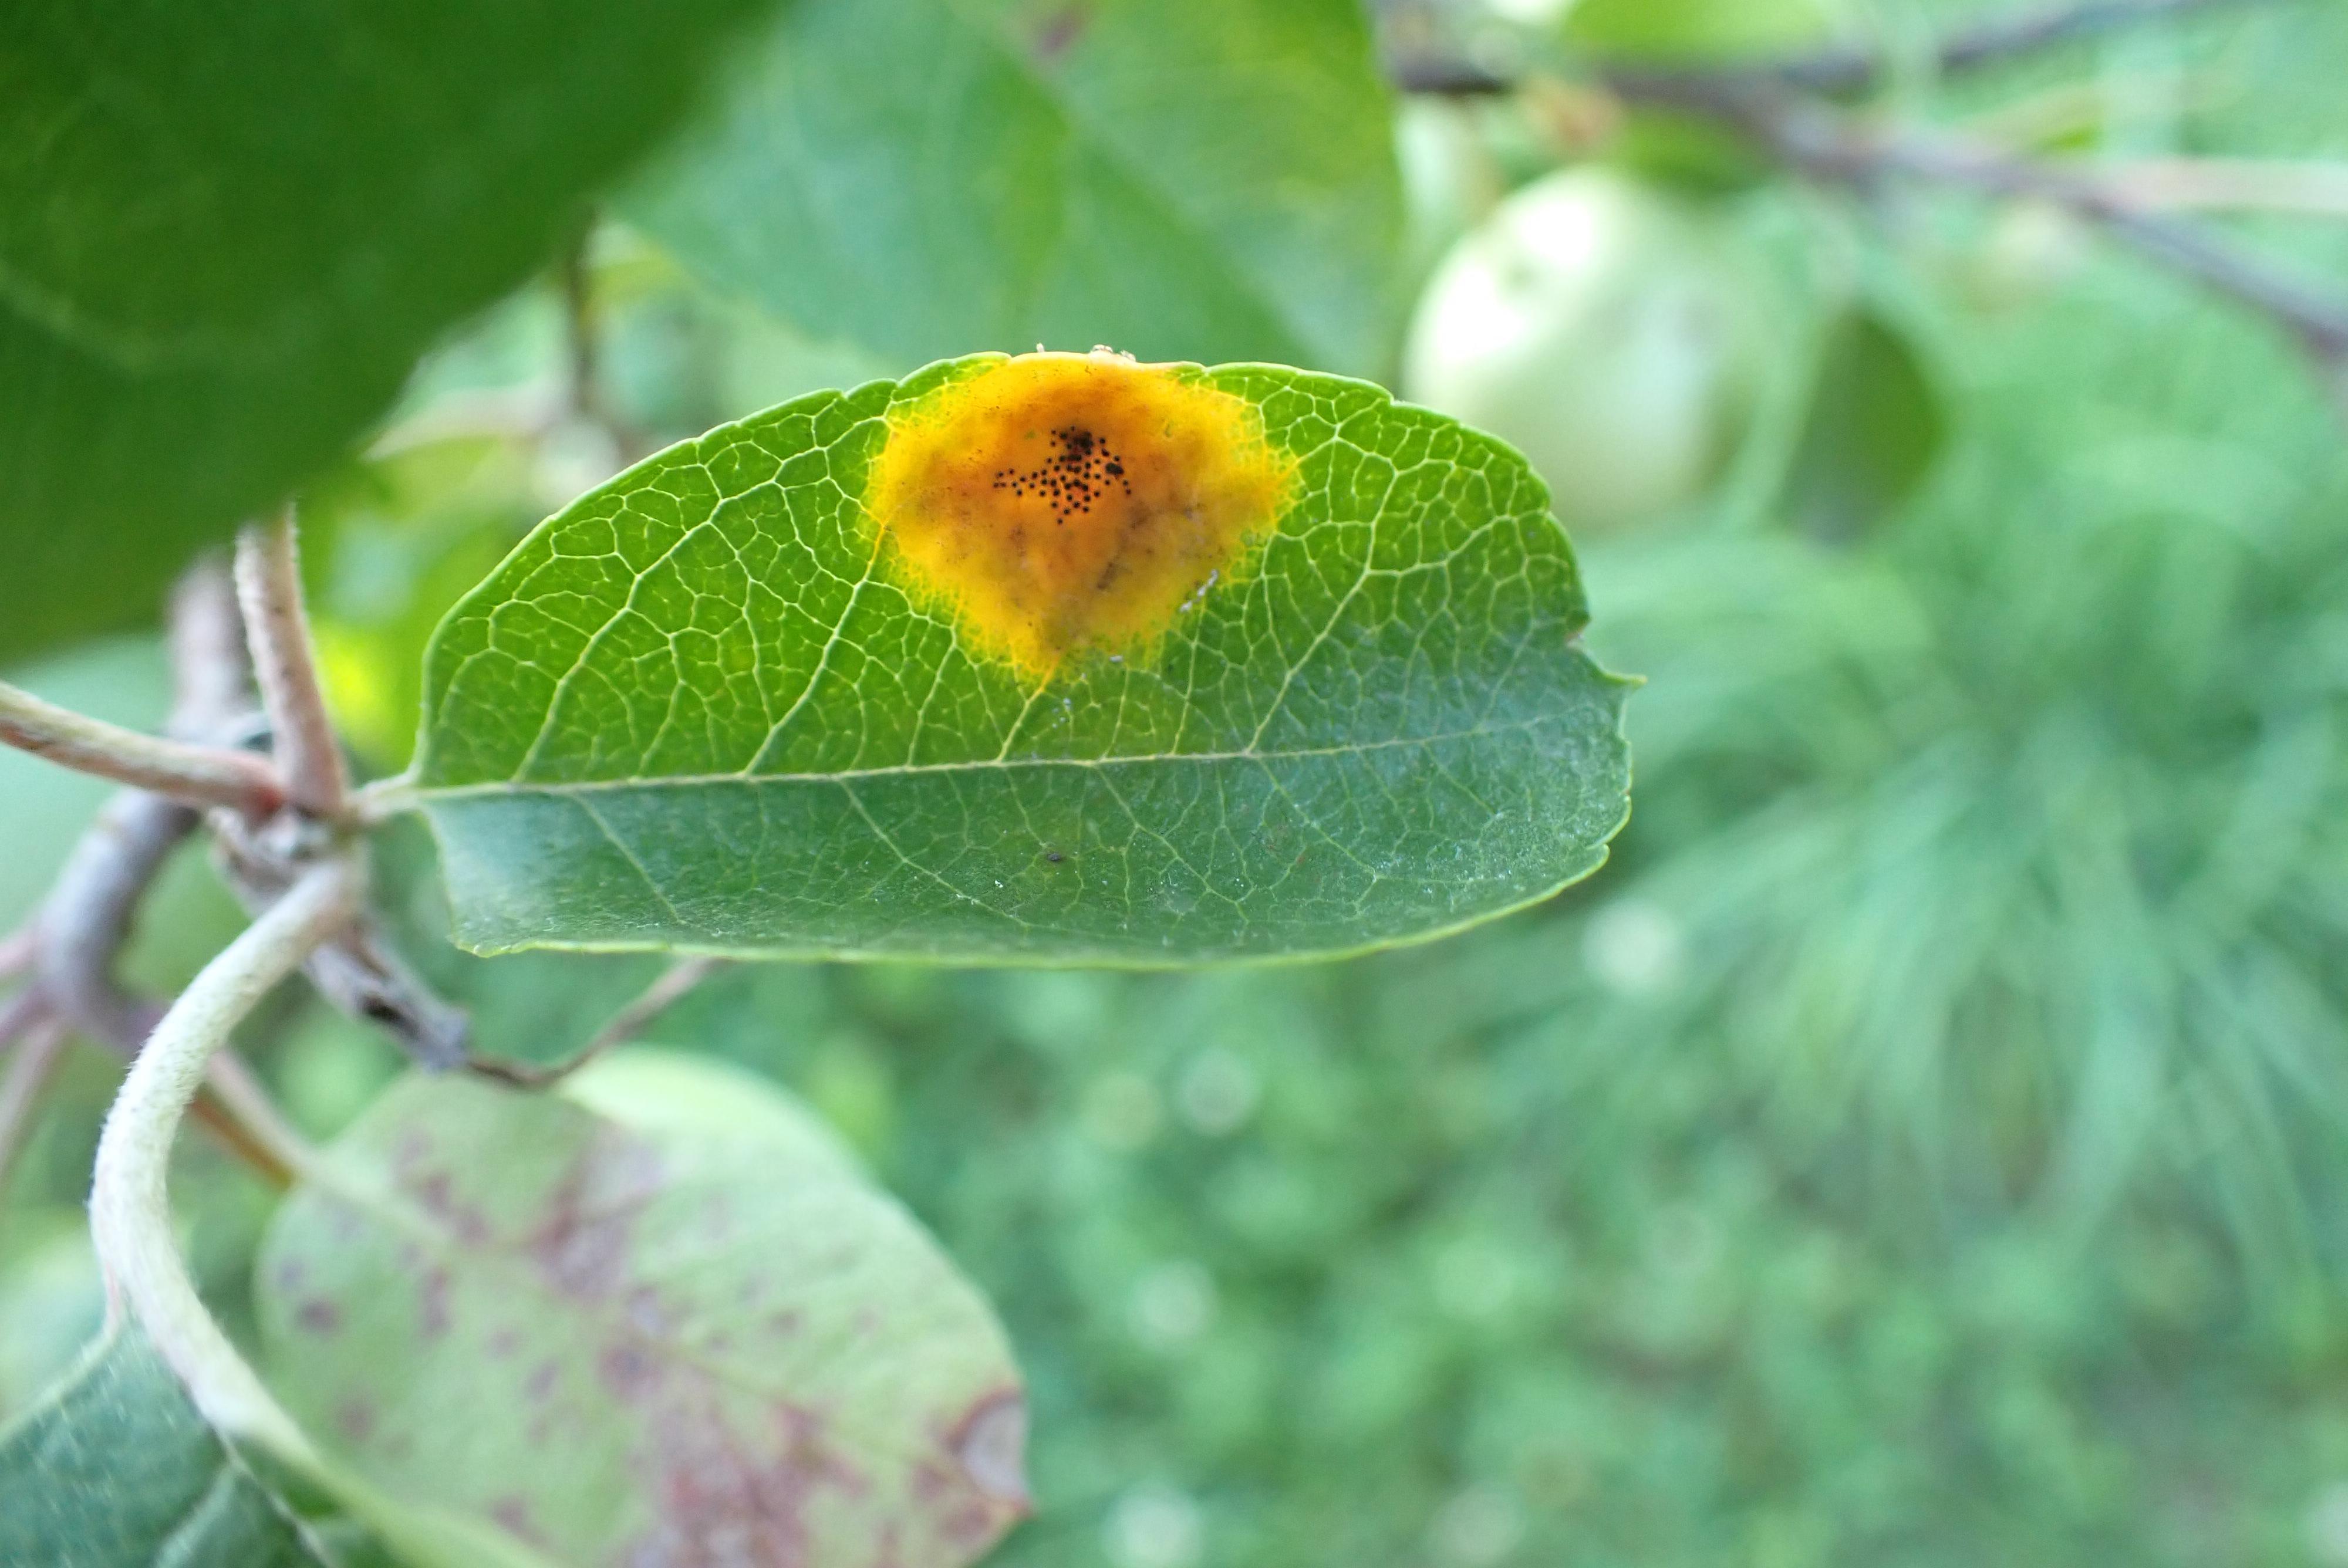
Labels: rust